David Astbury

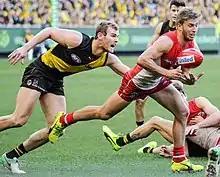
Astbury pursues 's Kieren Jack in round 13, 2017

Astbury underwent minor shoulder surgery immediately following the end of the 2017 finals series, though still managed to complete a mostly-full training program in the lead-in to the 2018 season. He was back to full health in time for the club's first pre-season match of 2018, but suffered a head knock and a concussion during the match and played only limited game-time as a result. The effects of the concussion were minimal however as he managed to play in the team's second and final pre-season match in March as well as in the season opening match against later that month. In round 2 Astbury earned negative attention when he mis-kicked the ball in defence and allowed a goal that would quash Richmond's fourth-quarter comeback. He made amends the following week, earning selection to "AFL Media"'s Team of the Week for his efforts in Richmond's 13-point victory over . Astbury repeated the accolade in round 4, earning another Team of the Week selection as well as three votes in the AFL Coaches Association's award for his 20 disposal and six mark game against the . After four rounds Astbury ranked second in the league for most goals conceded to a direct-opponent with 13. In contrast he was placed highly in a number of positive statistics, ranking 12th for intercepts, 17th for marks and 20th for rebound 50s across all players in the league. In round 5 he set a new career-best with seven rebound-50s in a win over . Two weeks later he equaled a previous career-best when he recorded 14 marks in the club's 77-point round 7 victory over . For that performance he earned his third Team of the Week selection of the year. To the mid-point of the season Astbury ranked 13th in the league for intercepts and 17th for total marks. Astbury played his 50th consecutive match in round 12, but he also sustained a significant ankle injury in that loss to . Though he played out the match on that injury, Astbury was forced to miss the following week's match with to rehabilitate the ankle before returning in round 15 against . During that match he was engaged in misconduct against opposition forward Tom McCartin that saw him attract a $1,500 fine from the AFL's Match Review Officer. Astbury played his 100th career match in round 17, a loss to the at Spotless Stadium in Sydney. At that time he was labelled as "in the conversations" for All-Australian honours by one of the award's selectors, Seven Network commentator and former Richmond star Matthew Richardson. Two weeks later he was lauded by the "ABC" and received four Coaches Association Award votes after posting a season-best 21 disposals and a match-high 11 intercepts in Richmond's round 19 win over . Astbury was rested for the round 22 match with due to Achilles soreness but returned to play in the club's final match of the home and away season the following week. In that match he received a fine for engaging in misconduct against player Fergus Greene. At the conclusion of the regular season Richmond had broken the league record for intercept marks in a season, with Astbury ranked third at Richmond in that statistic. In the club's qualifying final win over , Astbury recorded eight one percenters and was labelled "almost impassable" by "AFL Media" despite recording a season-low six disposals. He was the subject of significant media attention in the lead-up to the preliminary final two weeks later, after reports emerged that he contracted the common cold and was admitted to hospital for an intravenous drip just two days before that match. He was ultimately ruled fit to play in that match against and did so primarily in defence with a later stint in the forward line when Richmond faced a significant half time scoring deficit.